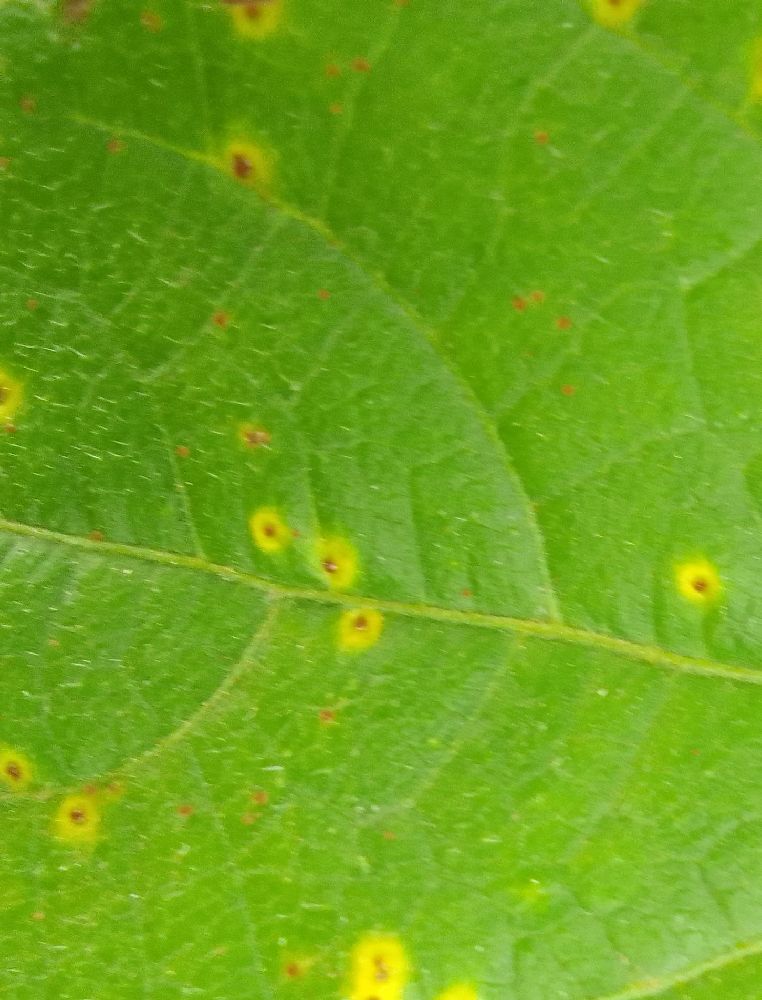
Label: rust